Moodtapes

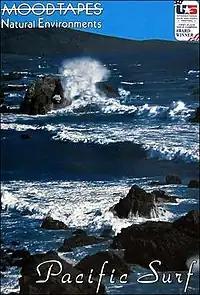
Pacific Surf DVD Album Cover

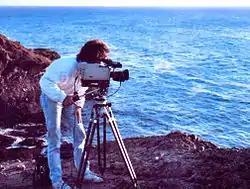
Ron Roy shooting "Ocean Reflections"

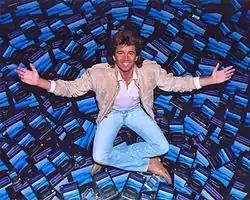
Ron Roy surrounded by Moodtapes

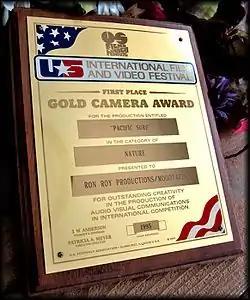
US INTL "Gold Camera" Award for "Pacific Surf"

The Moodtapes videos and music received national critical acclaim in "Billboard", the "Los Angeles Times" ", The New York Times" and numerous others. They have been featured on leading national entertainment television shows such as "Entertainment Tonight", "The 700 Club"", Live with Regis", "The Oprah Winfrey Show" as well as various other regional talk shows.